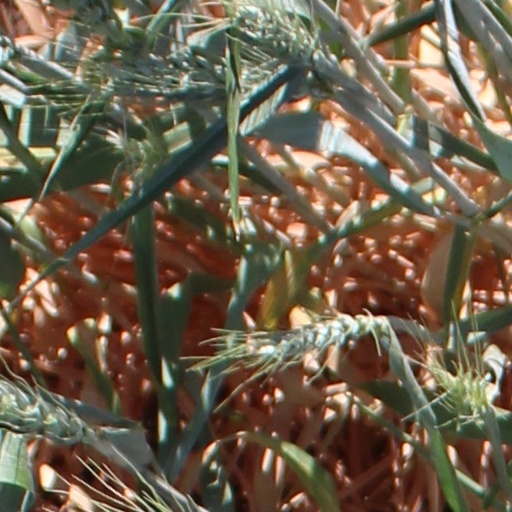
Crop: wheat